Lullington Church

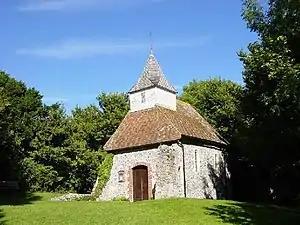
The Church of the Good Shepherd, Lullington

Lullington Church, also known as the Church of the Good Shepherd, on the South Downs at Lullington in East Sussex is one of several churches claimed to be the smallest church in England although it is not the smallest. It was built from the remains of the chancel of an earlier church that was destroyed by fire, generally believed to have occurred at the time of Oliver Cromwell. It measures and seats 20 people.